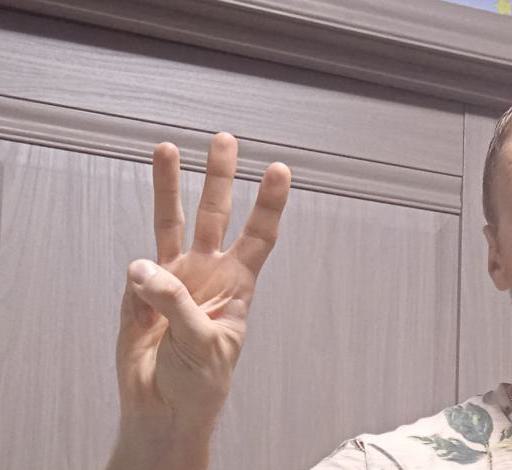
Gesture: three